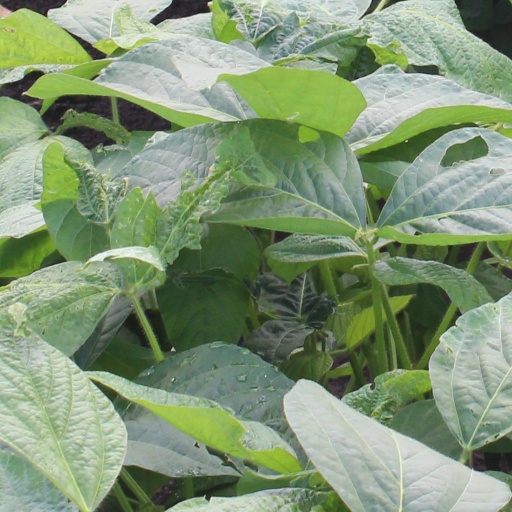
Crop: soybean